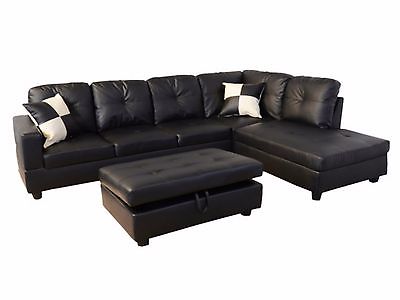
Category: sofa